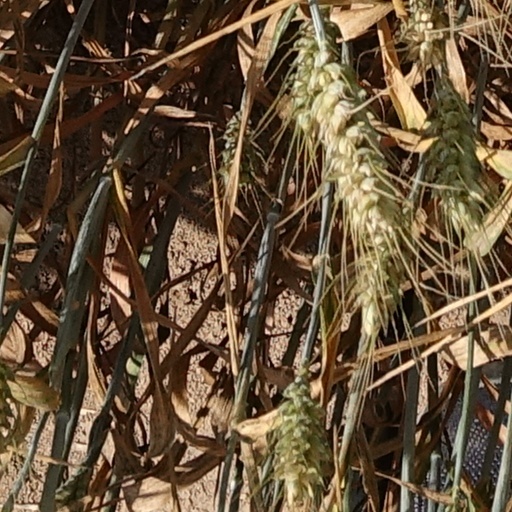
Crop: wheat